19th Arkansas Infantry Regiment (Dockery's)

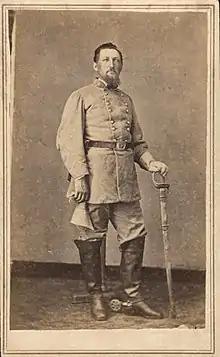
Dockery in uniform, c. 1864

This regiment surrendered with the Army of Mississippi at Vicksburg, Mississippi, July 4, 1863. General U. S. Grant initially demanded the unconditional surrender of the Vicksburg garrison, but faced with the necessity of feeding 30,000 starving Confederates and having the idea that these soldiers might do more harm to the Confederate cause by being released to return home rather than being exchanged as whole units, he relented and allowed for the immediate parole of the surrendered units. According to the Confederate War Department, Union leader encouraged the surrendered confederates to simply return home, rather than reporting to parole camps to await their eventual exchange. The able bodied Confederate soldiers who were released on parole walked out of Vicksburg (they were not allowed to proceed in any military formations) on July 11, 1863. Paroling of these able bodied men was completed in their respective regimental camps inside Vicksburg prior to July 11. Those who were wounded or sick in the various hospitals in Vicksburg were paroled, and were released as soon as they could leave on their own. July 15/16 is the most common date of these Vicksburg hospital paroles. Some of the most seriously wounded and sick were sent by steamship down the Mississippi River and over to Mobile, Alabama, where they were delivered on parole to Confederate authorities.